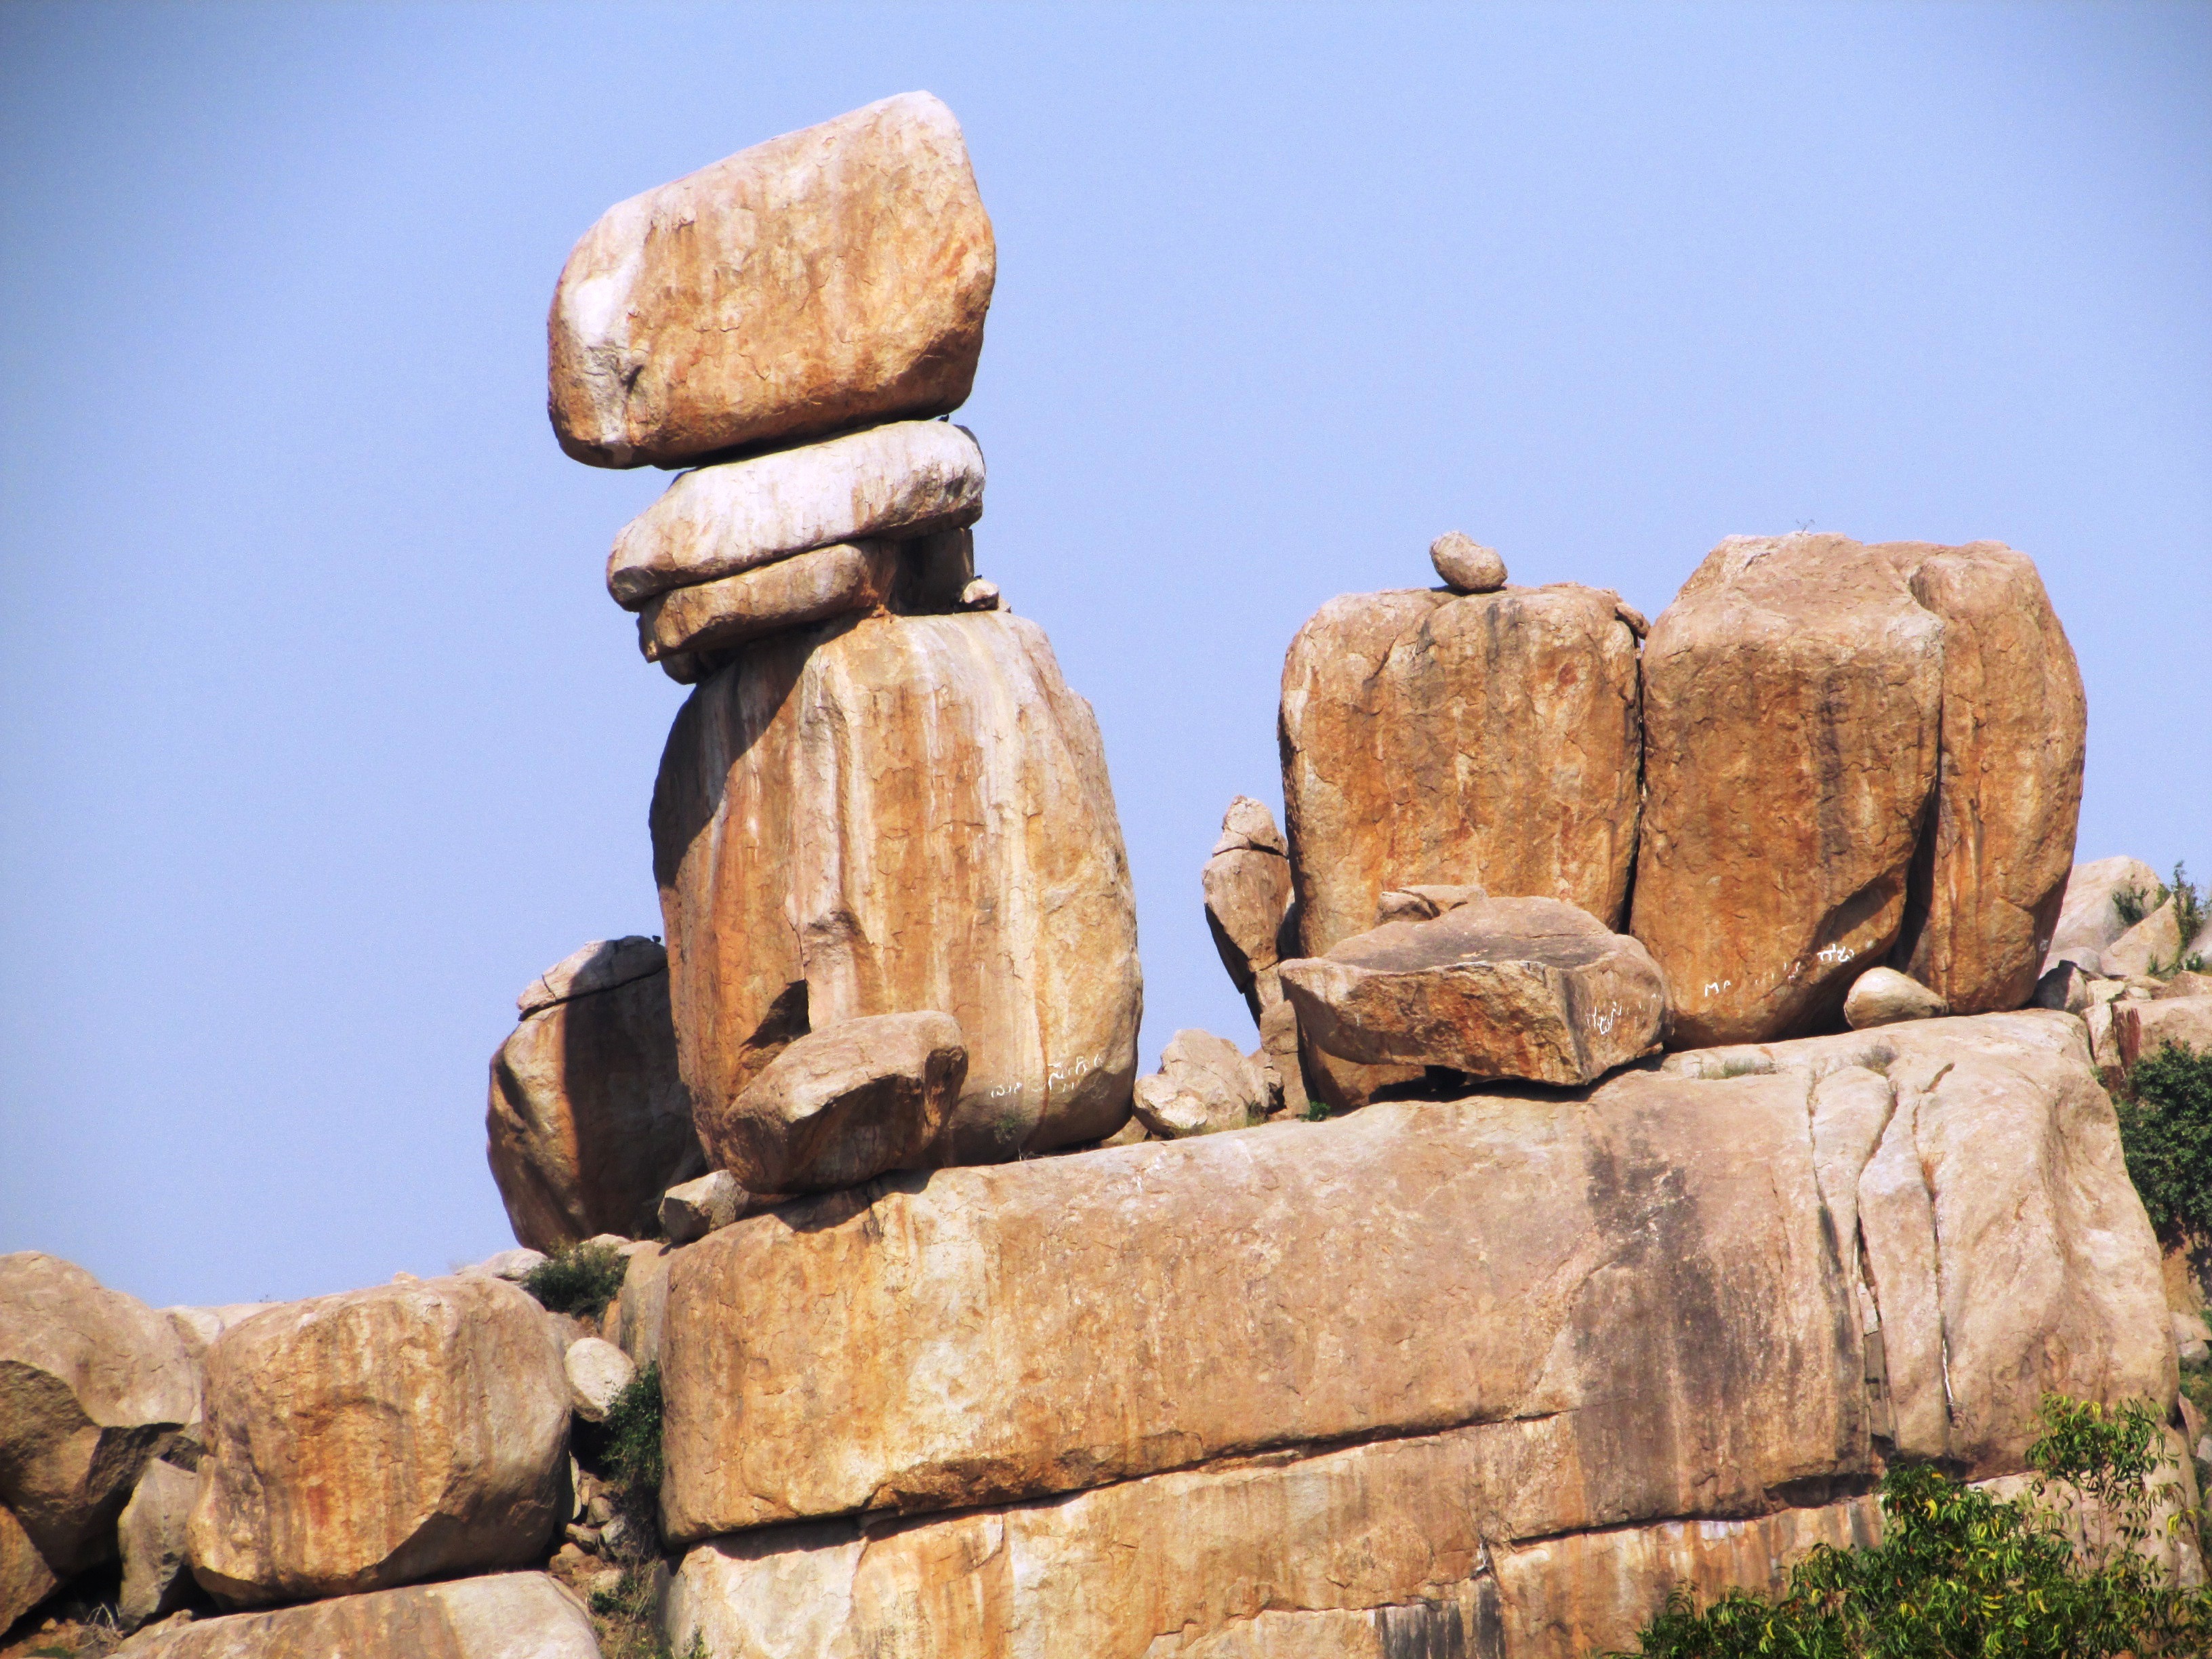
landscape, rock, wood, monument, formation, material, geology, badlands, boulders, boulder, india, monolith, rock formations, ancient history, big rocks